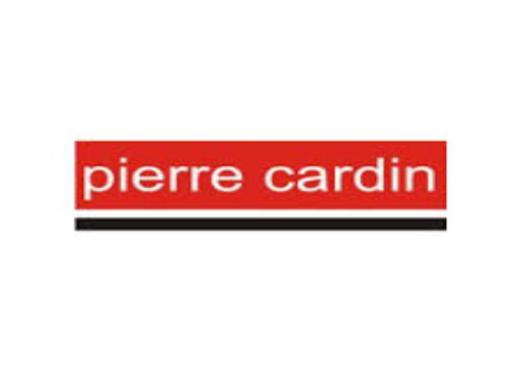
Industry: Clothes